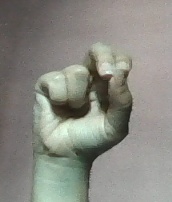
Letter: gaaf